Get Away From My Mom

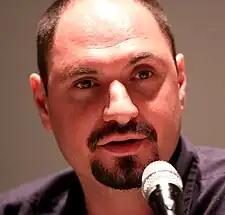
A man plays a guitar, while the symbol of his band is viewable behind him.

"Get Away From My Mom" is the first episode of "Home Movies", which was created by Brendon Small and Loren Bouchard. The first five episodes were made with retroscripting, the writing style in which the cast completely improvised lines. Main cast members Small, H. Jon Benjamin, Paula Poundstone, and Melissa Bardin Galsky wrote the episodes, and Bouchard also contributed to certain dialogue material. The episode is the first animated television production without a script.